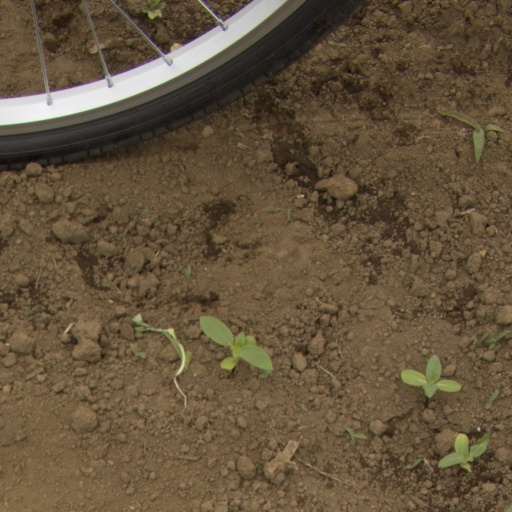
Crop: Jerusalem artichoke